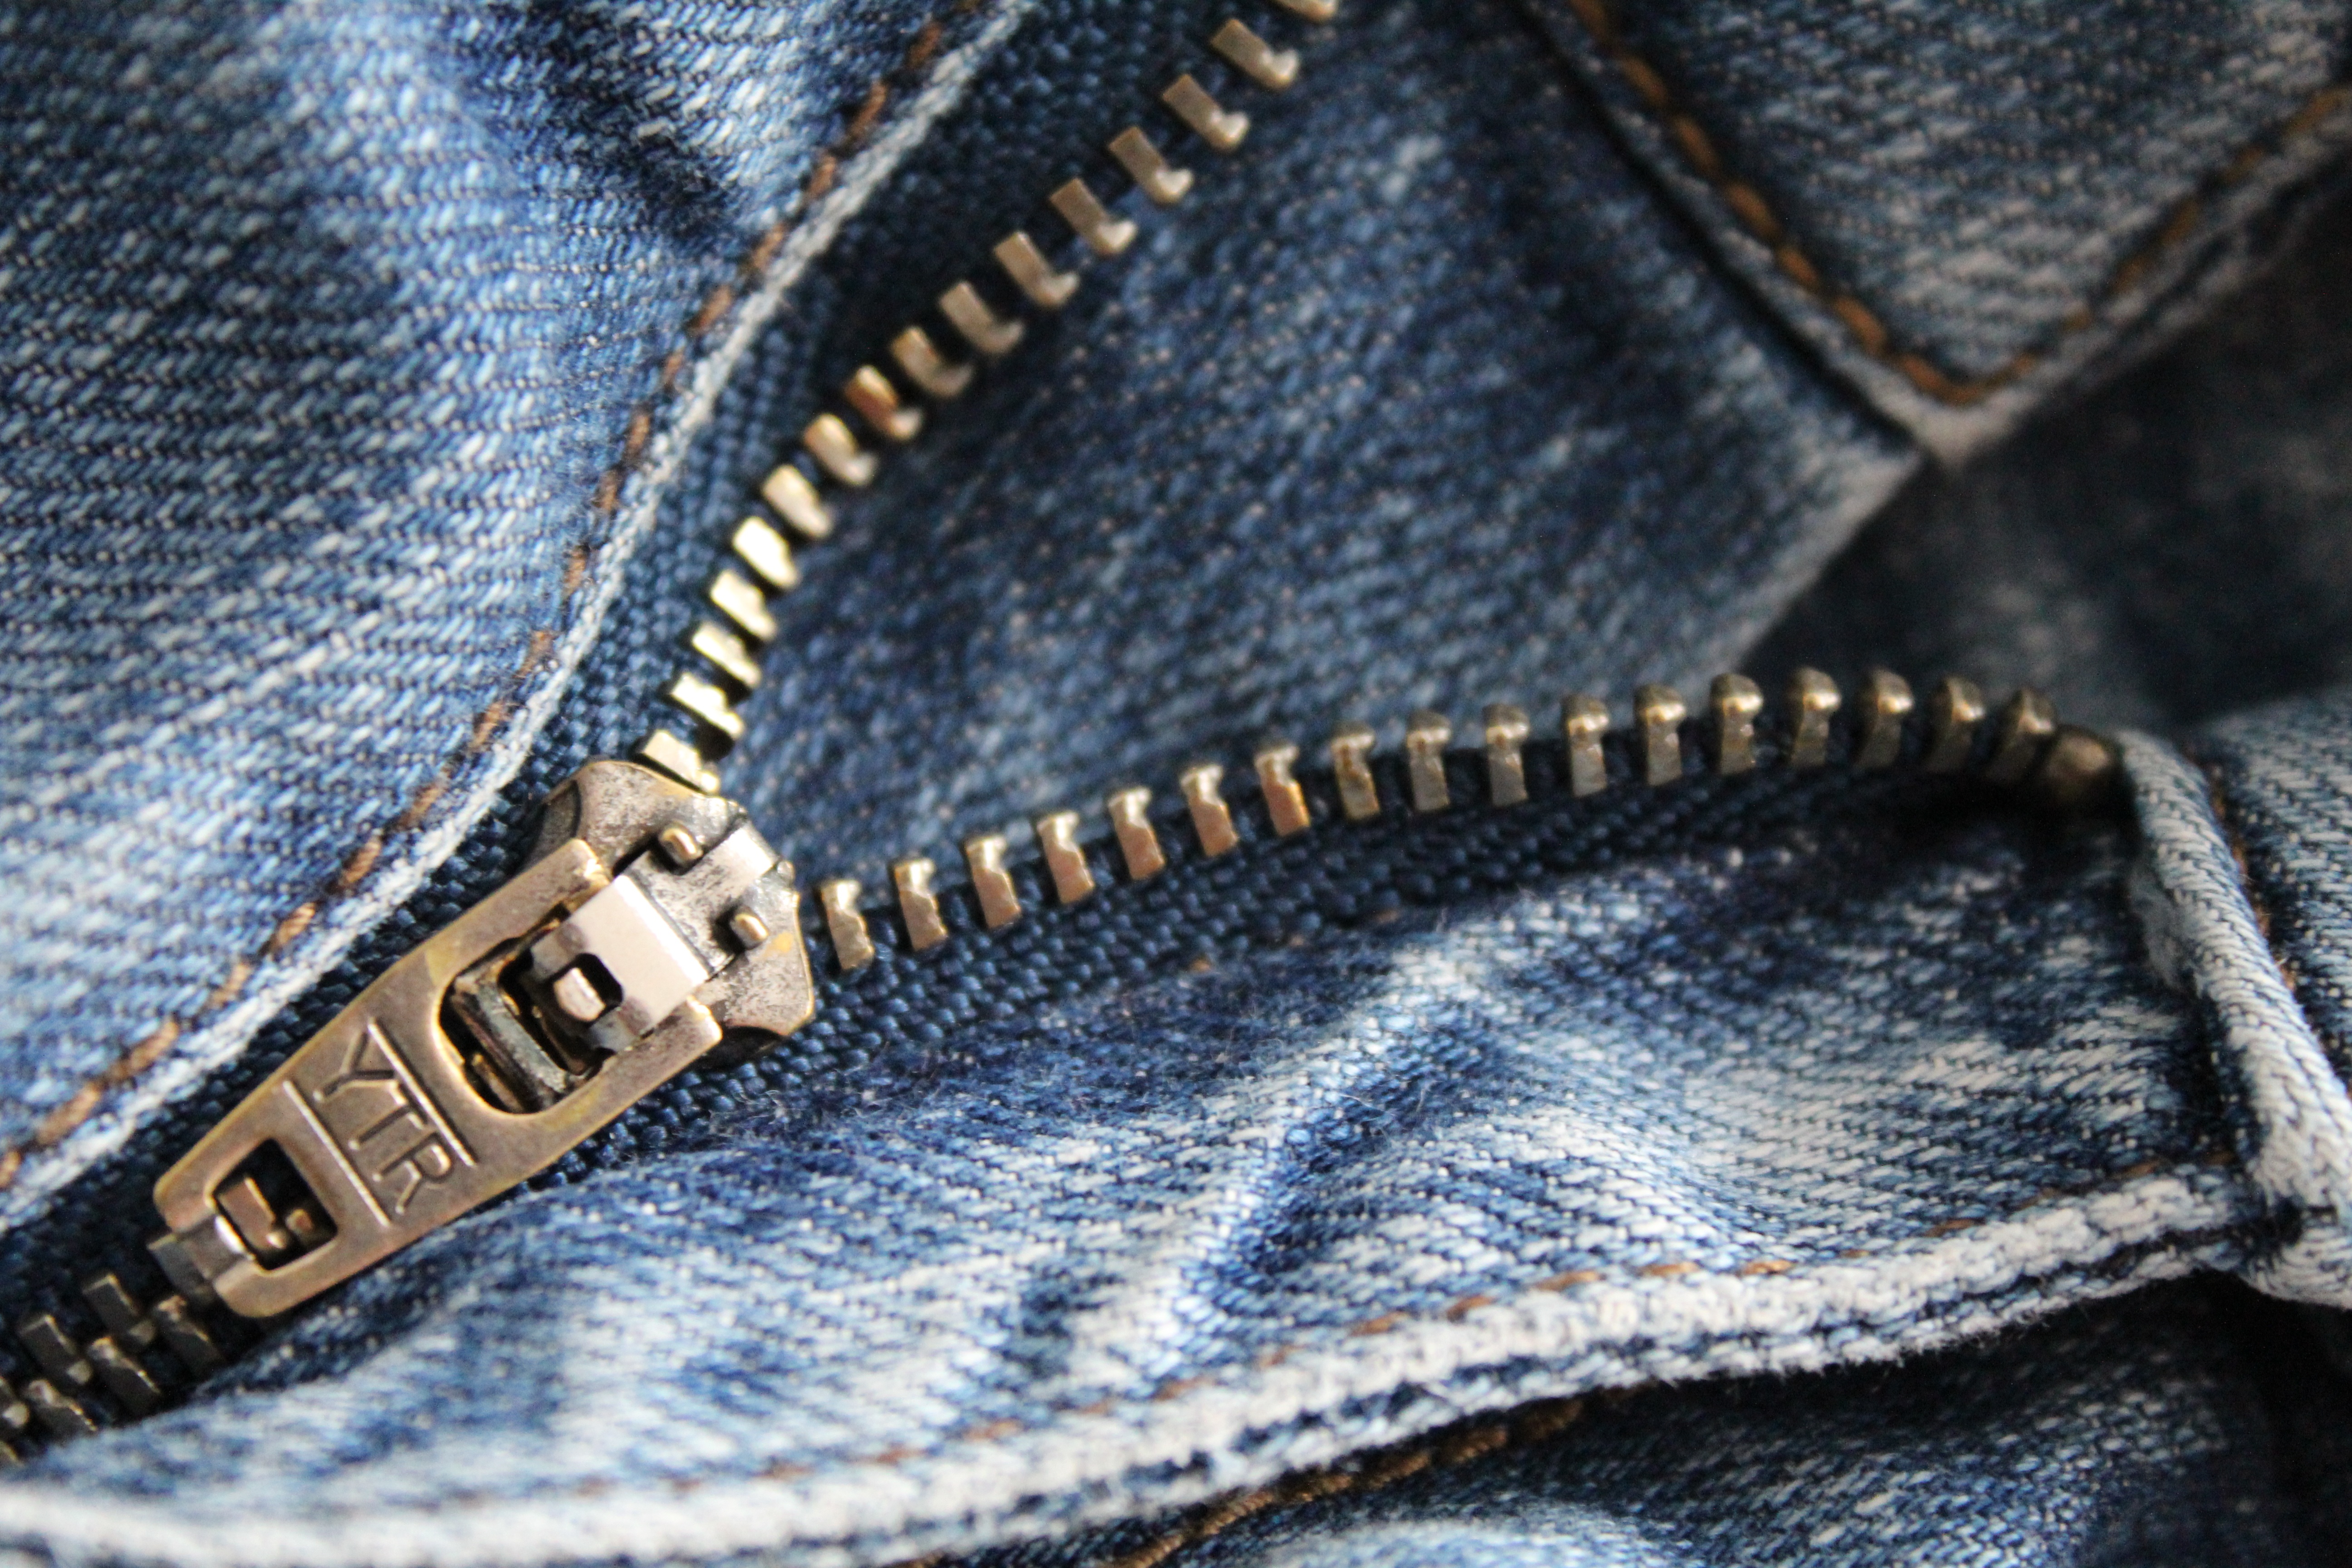
hand, shoe, leather, chain, jeans, metal, rein, fashion, clothing, material, denim, close up, pants, textile, footwear, zipper, zip, blue jeans, fashion accessory